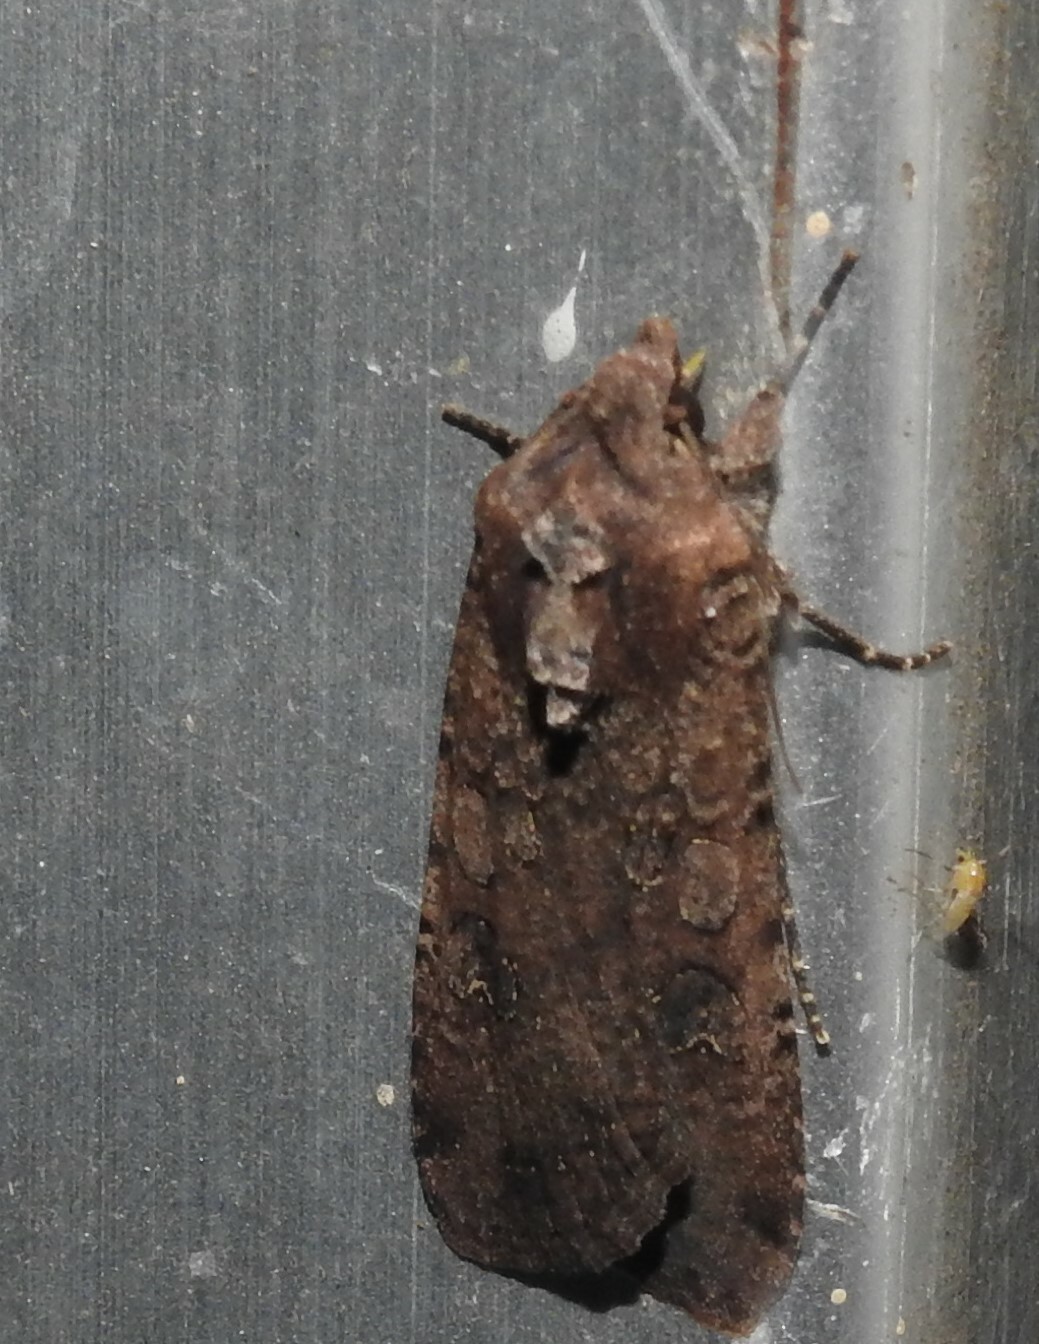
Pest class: cutworms